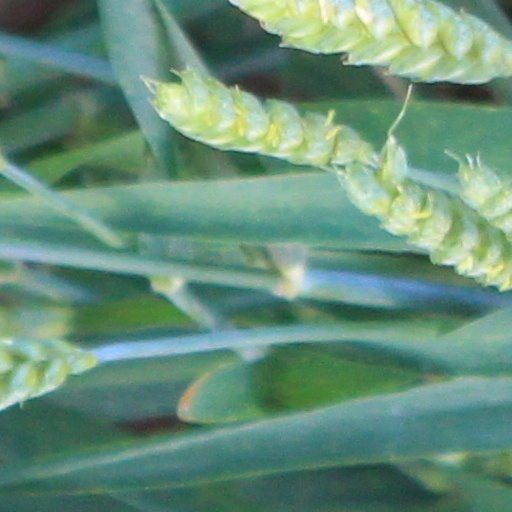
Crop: wheat